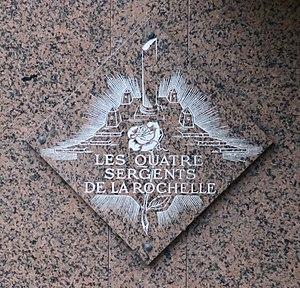
Plaque en hommage au Quatre sergents de la Rochelle, 1 rue Émile-Richard (Paris, 14e).
La rue Émile-Richard est une rue du 14ᵉ arrondissement de Paris, en France.
Les quatre sergents de La Rochelle sont des jeunes soldats français bonapartistes, accusés sous la Restauration d'avoir voulu renverser la monarchie et guillotinés, en place de Grève, le 21 septembre 1822.